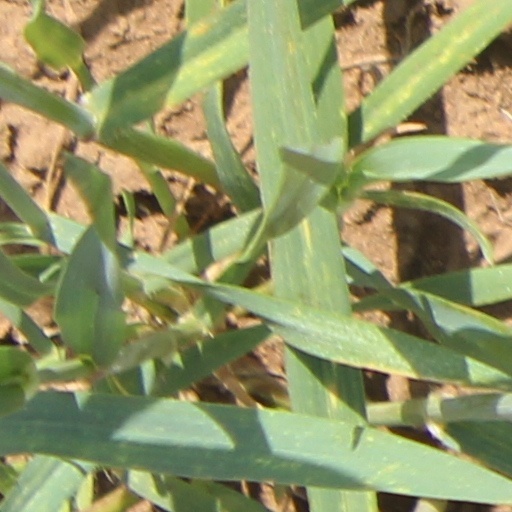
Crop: wheat